Forest Park Carousel

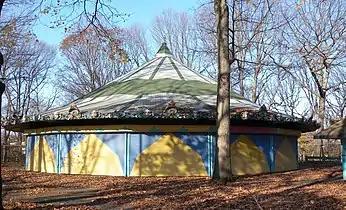
A blue and yellow pavilion surrounded by trees.

The carousel is installed within an octagonal, single-story wooden pavilion. Victor Christ-Janer originally designed a circular structure for the pavilion, but Fabricon Design Group modified the design in the 1980s. The pavilion contains vertical steel piers placed at regular intervals, as well as metal doors, which retract upward into the ceiling when the carousel is in operation. The piers support an overhanging eave, which is capped by a sloping roof, The eave contains wooden decoration such as carved faces, scrolls, and scallops. The roof has wooden rafters and tapers to a finial. The roof has vinyl tiles and a weather vane that date from 1998, as well as fiberglass castings installed in 1989. There is also a ticket booth that dates from 1989.